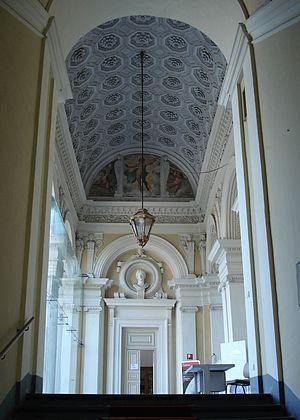
La Villa Giustiniani-Cambiaso ou simplement Villa Cambiaso est une résidence noble historique de Gênes. Situé dans le quartier résidentiel d'Albaro, le bâtiment est accompagné d'un parc public, portion beaucoup plus petite du vaste parc qui entourait la villa presque jusqu'à la mer, considérablement réduite par l'expansion urbaine du quartier d'Albaro dans les années 1930. L'ancienne résidence en 1921 est passée à la municipalité de Gênes; aujourd'hui propriété de la Fondation Carige, elle abrite l'École polytechnique de l'Université de Gênes.